Henri-Julien Dumont

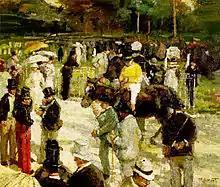
Henri Julien Dumont, "At the races", oil on canvas laid on panel, 50,8 x 61 cm

Henri-Julien Dumont (18591921) was a French impressionist painter, born in Beauvais, Oise. His works were exhibited at the Salon and the Société des Artistes Indépendants. Henri-Julien Dumont's paintings were rewarded in 1900 with a bronze medal at the Universal exhibition.